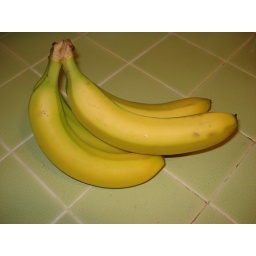
I like the yellow and green in these bananas. I think I may complement the green tile in my kitchen with yellow accents.